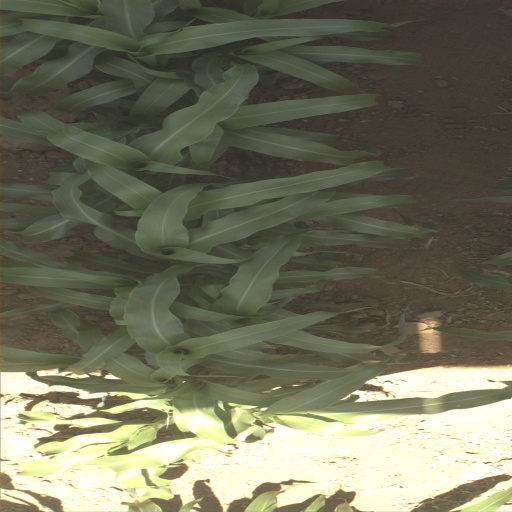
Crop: sorghum